Karol J. Bobko

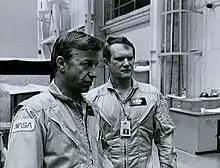
Bobko with fellow astronaut Paul J. Weitz (left) during training for STS-6

Bobko was pilot for STS-6, which launched from Kennedy Space Center in Florida, on April 4, 1983. During the maiden voyage of "Challenger", the crew deployed a large communications satellite (TDRS-1) and the rocket stage (Inertial Upper Stage) required to boost it to geosynchronous orbit. The STS-6 crew also conducted the first Shuttle spacewalk (EVA) and additionally conducted numerous other experiments in materials processing and the recording of lightning activities from space. There were also three Getaway Specials activated on the flight. After 120 hours of orbital operations, "Challenger" landed on the concrete runway at Edwards Air Force Base in California, on April 9, 1983.